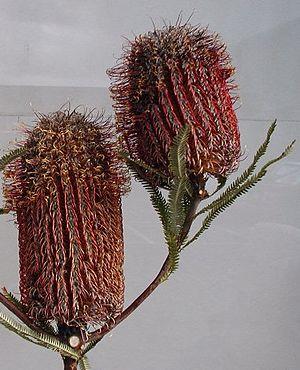
Banksia brownii, le banksia de Brown, connu en Australie sous le nom de Banksia à feuilles plumeuses, est une espèce d'arbrisseau de la famille des Proteaceae. Originaire du Sud-Ouest de l'Australie-Occidentale, c'est une plante décorative par ses belles feuilles plumeuses et ses grands épis floraux rouge-brun. Elle se présente habituellement sous la forme d'un arbrisseau droit d'environ deux mètres de haut, mais peut aussi prendre la forme d'un petit arbre ou d'un arbrisseau bas étalé. Récoltée pour la première fois en 1829 et décrite l'année suivante, l'espèce est classée dans le genre Banksia sous-genre Banksia, section Oncostylis, série Spicigerae. Il en existe deux formes génétiquement distinctes.